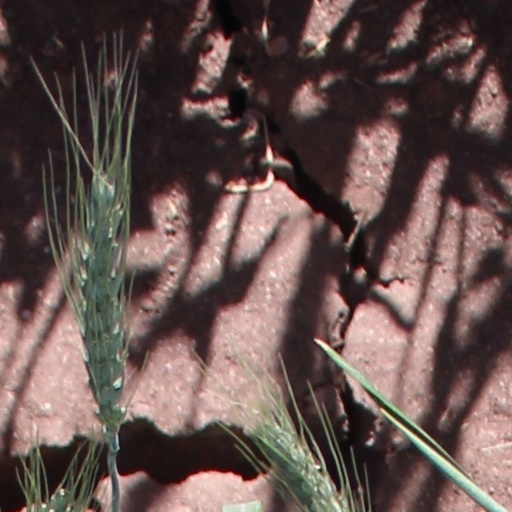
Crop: wheat